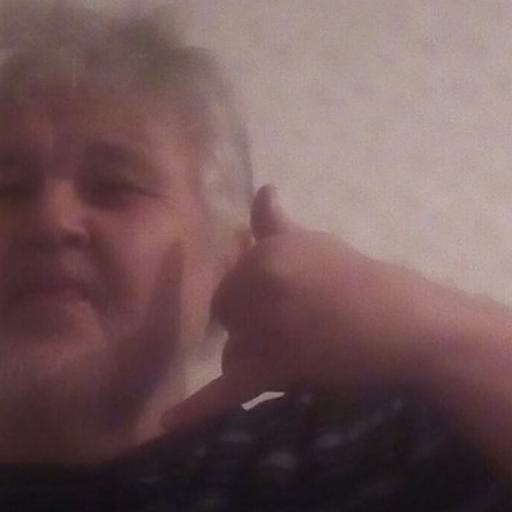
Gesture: call